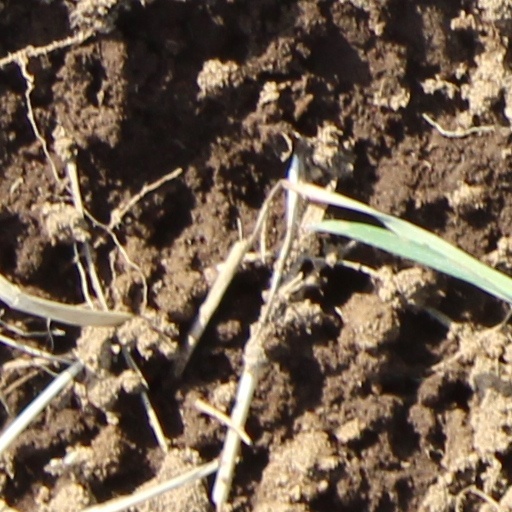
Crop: wheat